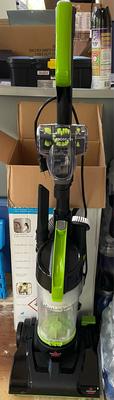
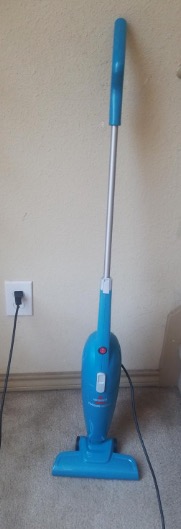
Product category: items_vacuum
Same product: no